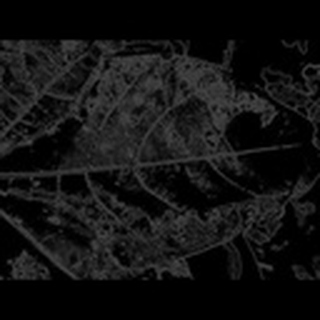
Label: cotton_target_spot